Aquaculture of catfish

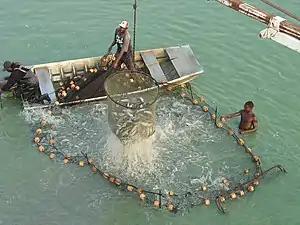
Loading U.S. farm-raised catfish

Catfish are easy to farm in warm climates, leading to inexpensive and safe food at local grocers. Catfish raised in inland tanks or channels are considered safe for the environment, since their waste and disease should be contained and not spread to the wild.